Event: Nepal Earthquake
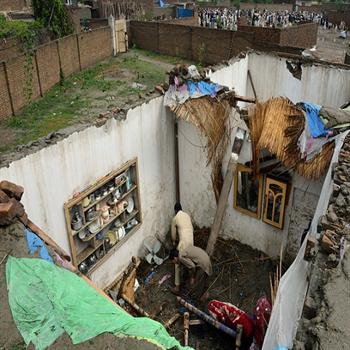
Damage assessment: damage